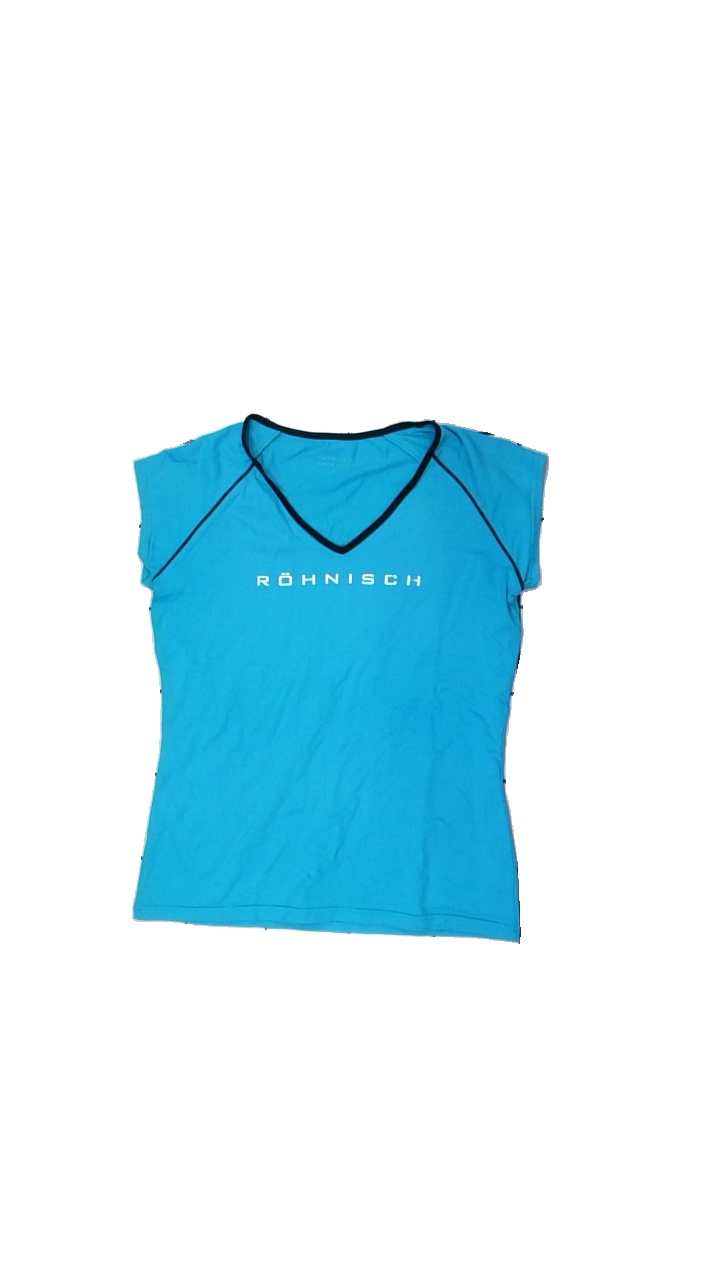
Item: T-shirt (Ladies)
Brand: Röhnish
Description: damaged print
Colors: Blue, Black, White
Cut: Tight
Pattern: Logo print
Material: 100% Nylon
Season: All
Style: Sports
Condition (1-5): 2
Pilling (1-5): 4
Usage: Export
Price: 50-100